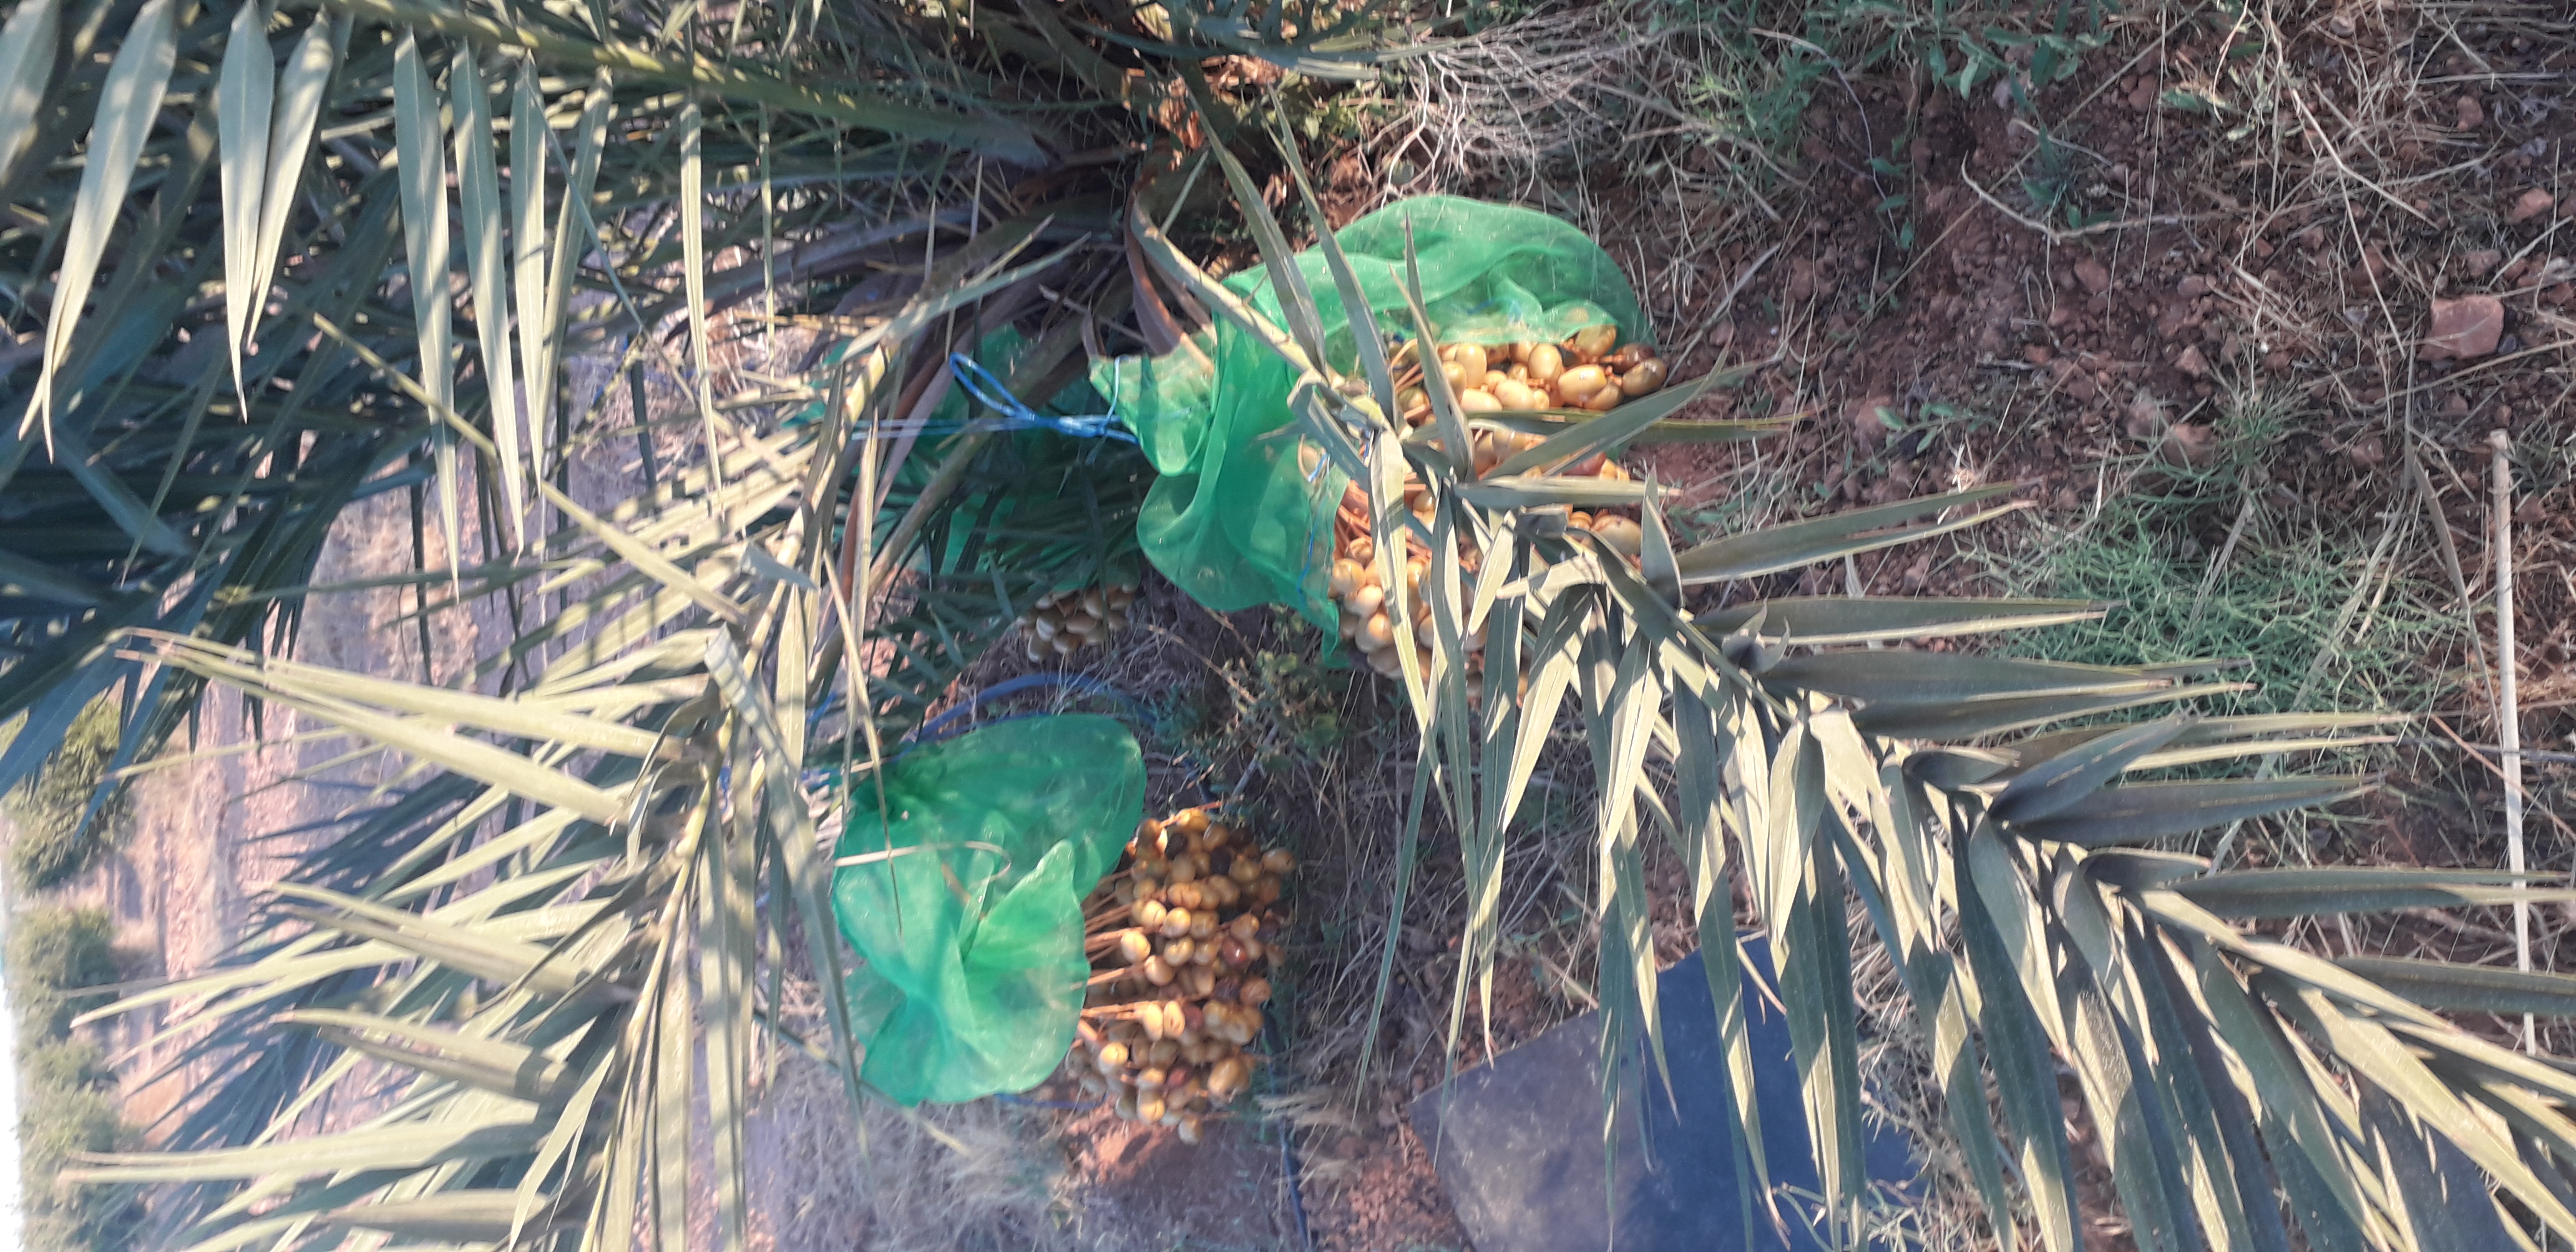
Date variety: Boufagous